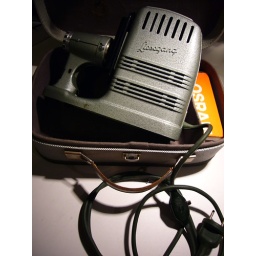
Lovely little Projector in a cute little suitcase. I just had to take it home with me.....